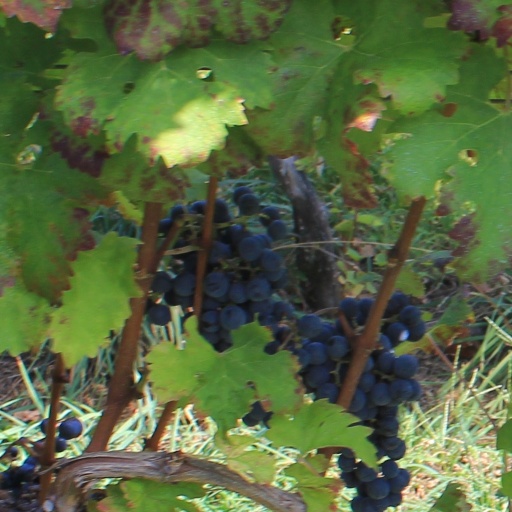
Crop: grape